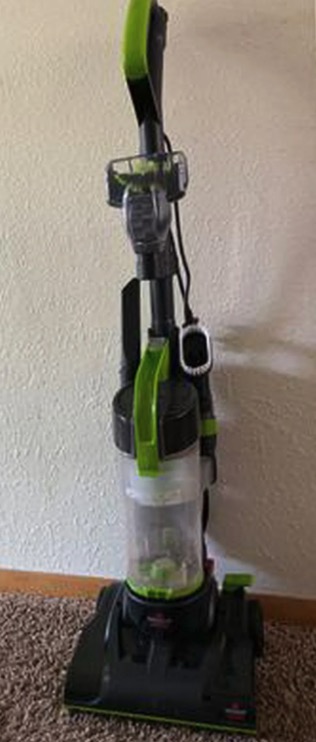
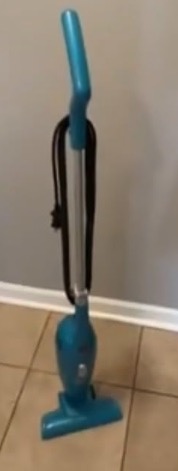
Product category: items_vacuum
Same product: no